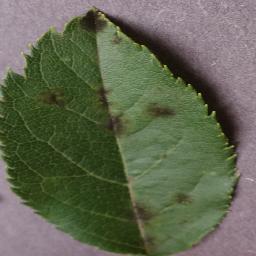
Label: Apple___Apple_scab